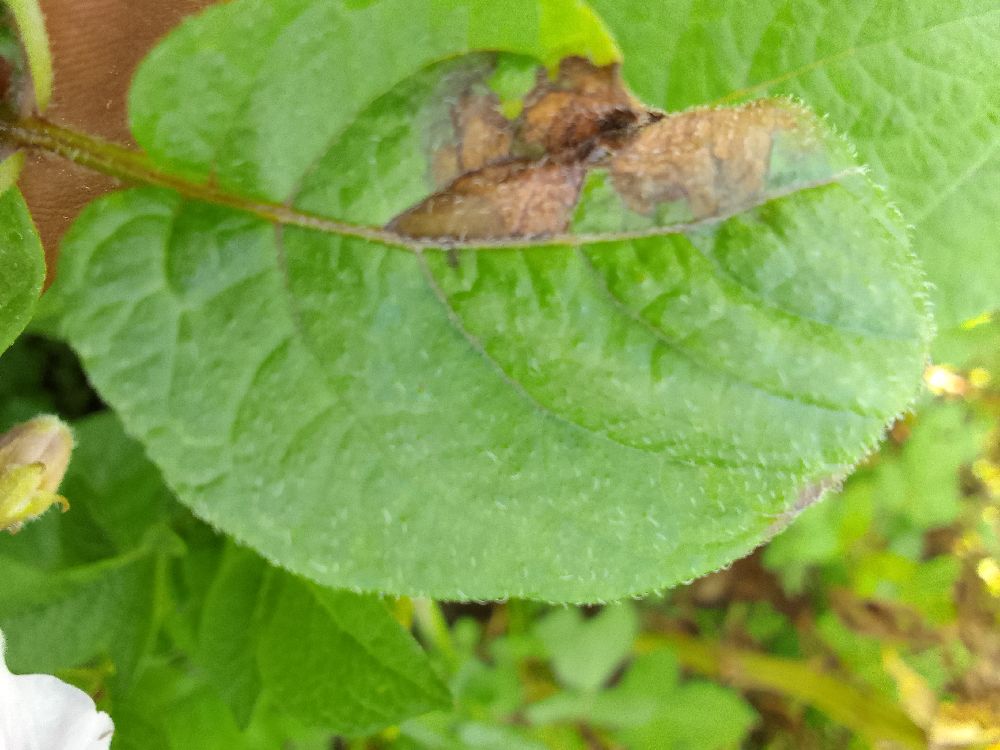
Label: Late blight